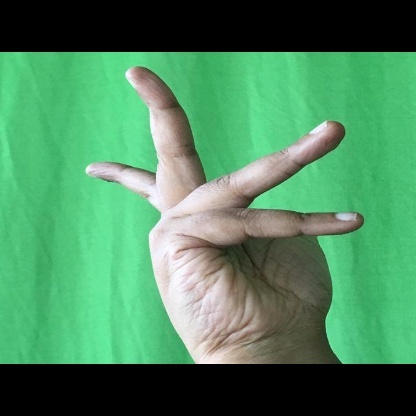
Mudra: Alapadmam